Prospect Park (Brooklyn)

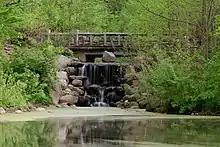
Binnen waterfall

By 2000, the Wollman Rink was deteriorating, and there was a need to replace it. The Alliance soon formed plans to restore Music Island and the original shoreline, both obliterated by the construction of the original rink in 1960. Several Moses-era playgrounds and the Bandshell were retained because their venues were popular. Original rustic summer houses were restored or recreated on the shores of Prospect Park Lake, along the Lullwater and in the Ravine. As part of the restoration plans, the Wollman Rink was to be replaced by two rinks in the new LeFrak Center, a year-round recreational facility. Work on the LeFrak Center began in 2009, and the Wollman Rink had been demolished by 2011. The Samuel J. and Ethel LeFrak Center at Lakeside was completed in December 2013 at a cost of $74 million. As part of the Wollman Rink's replacement, plans for the restored Music Island were announced in 2009. The Chaim Baier Music Island, and the Shelby White and Leon Levy Esplanade overlooking the island, were restored using a $10 million grant, and were officially rededicated in October 2012.